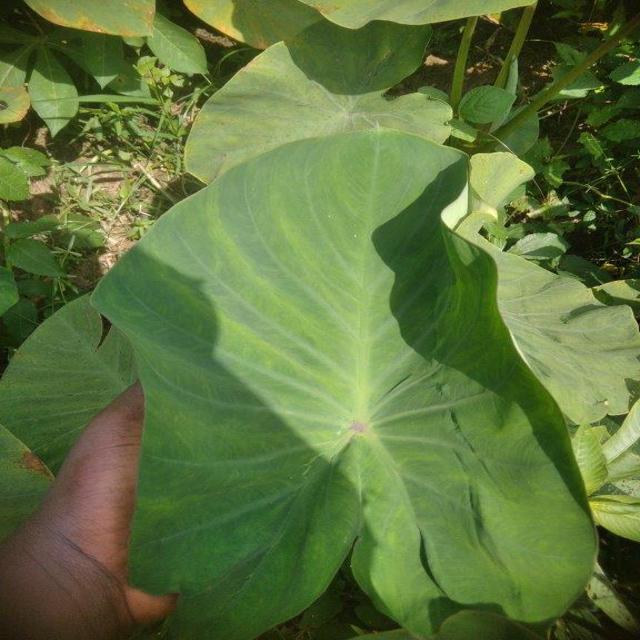
Label: Healthy